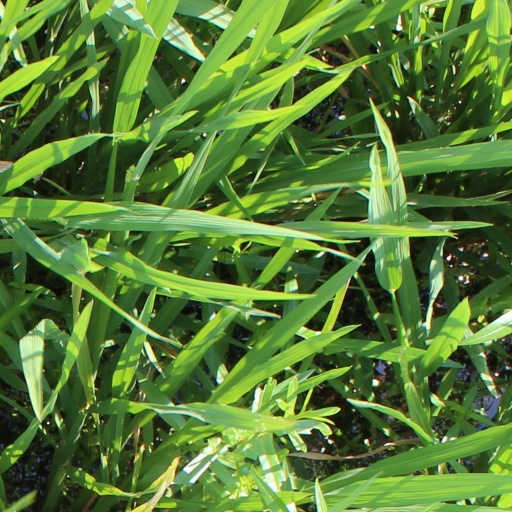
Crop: rice